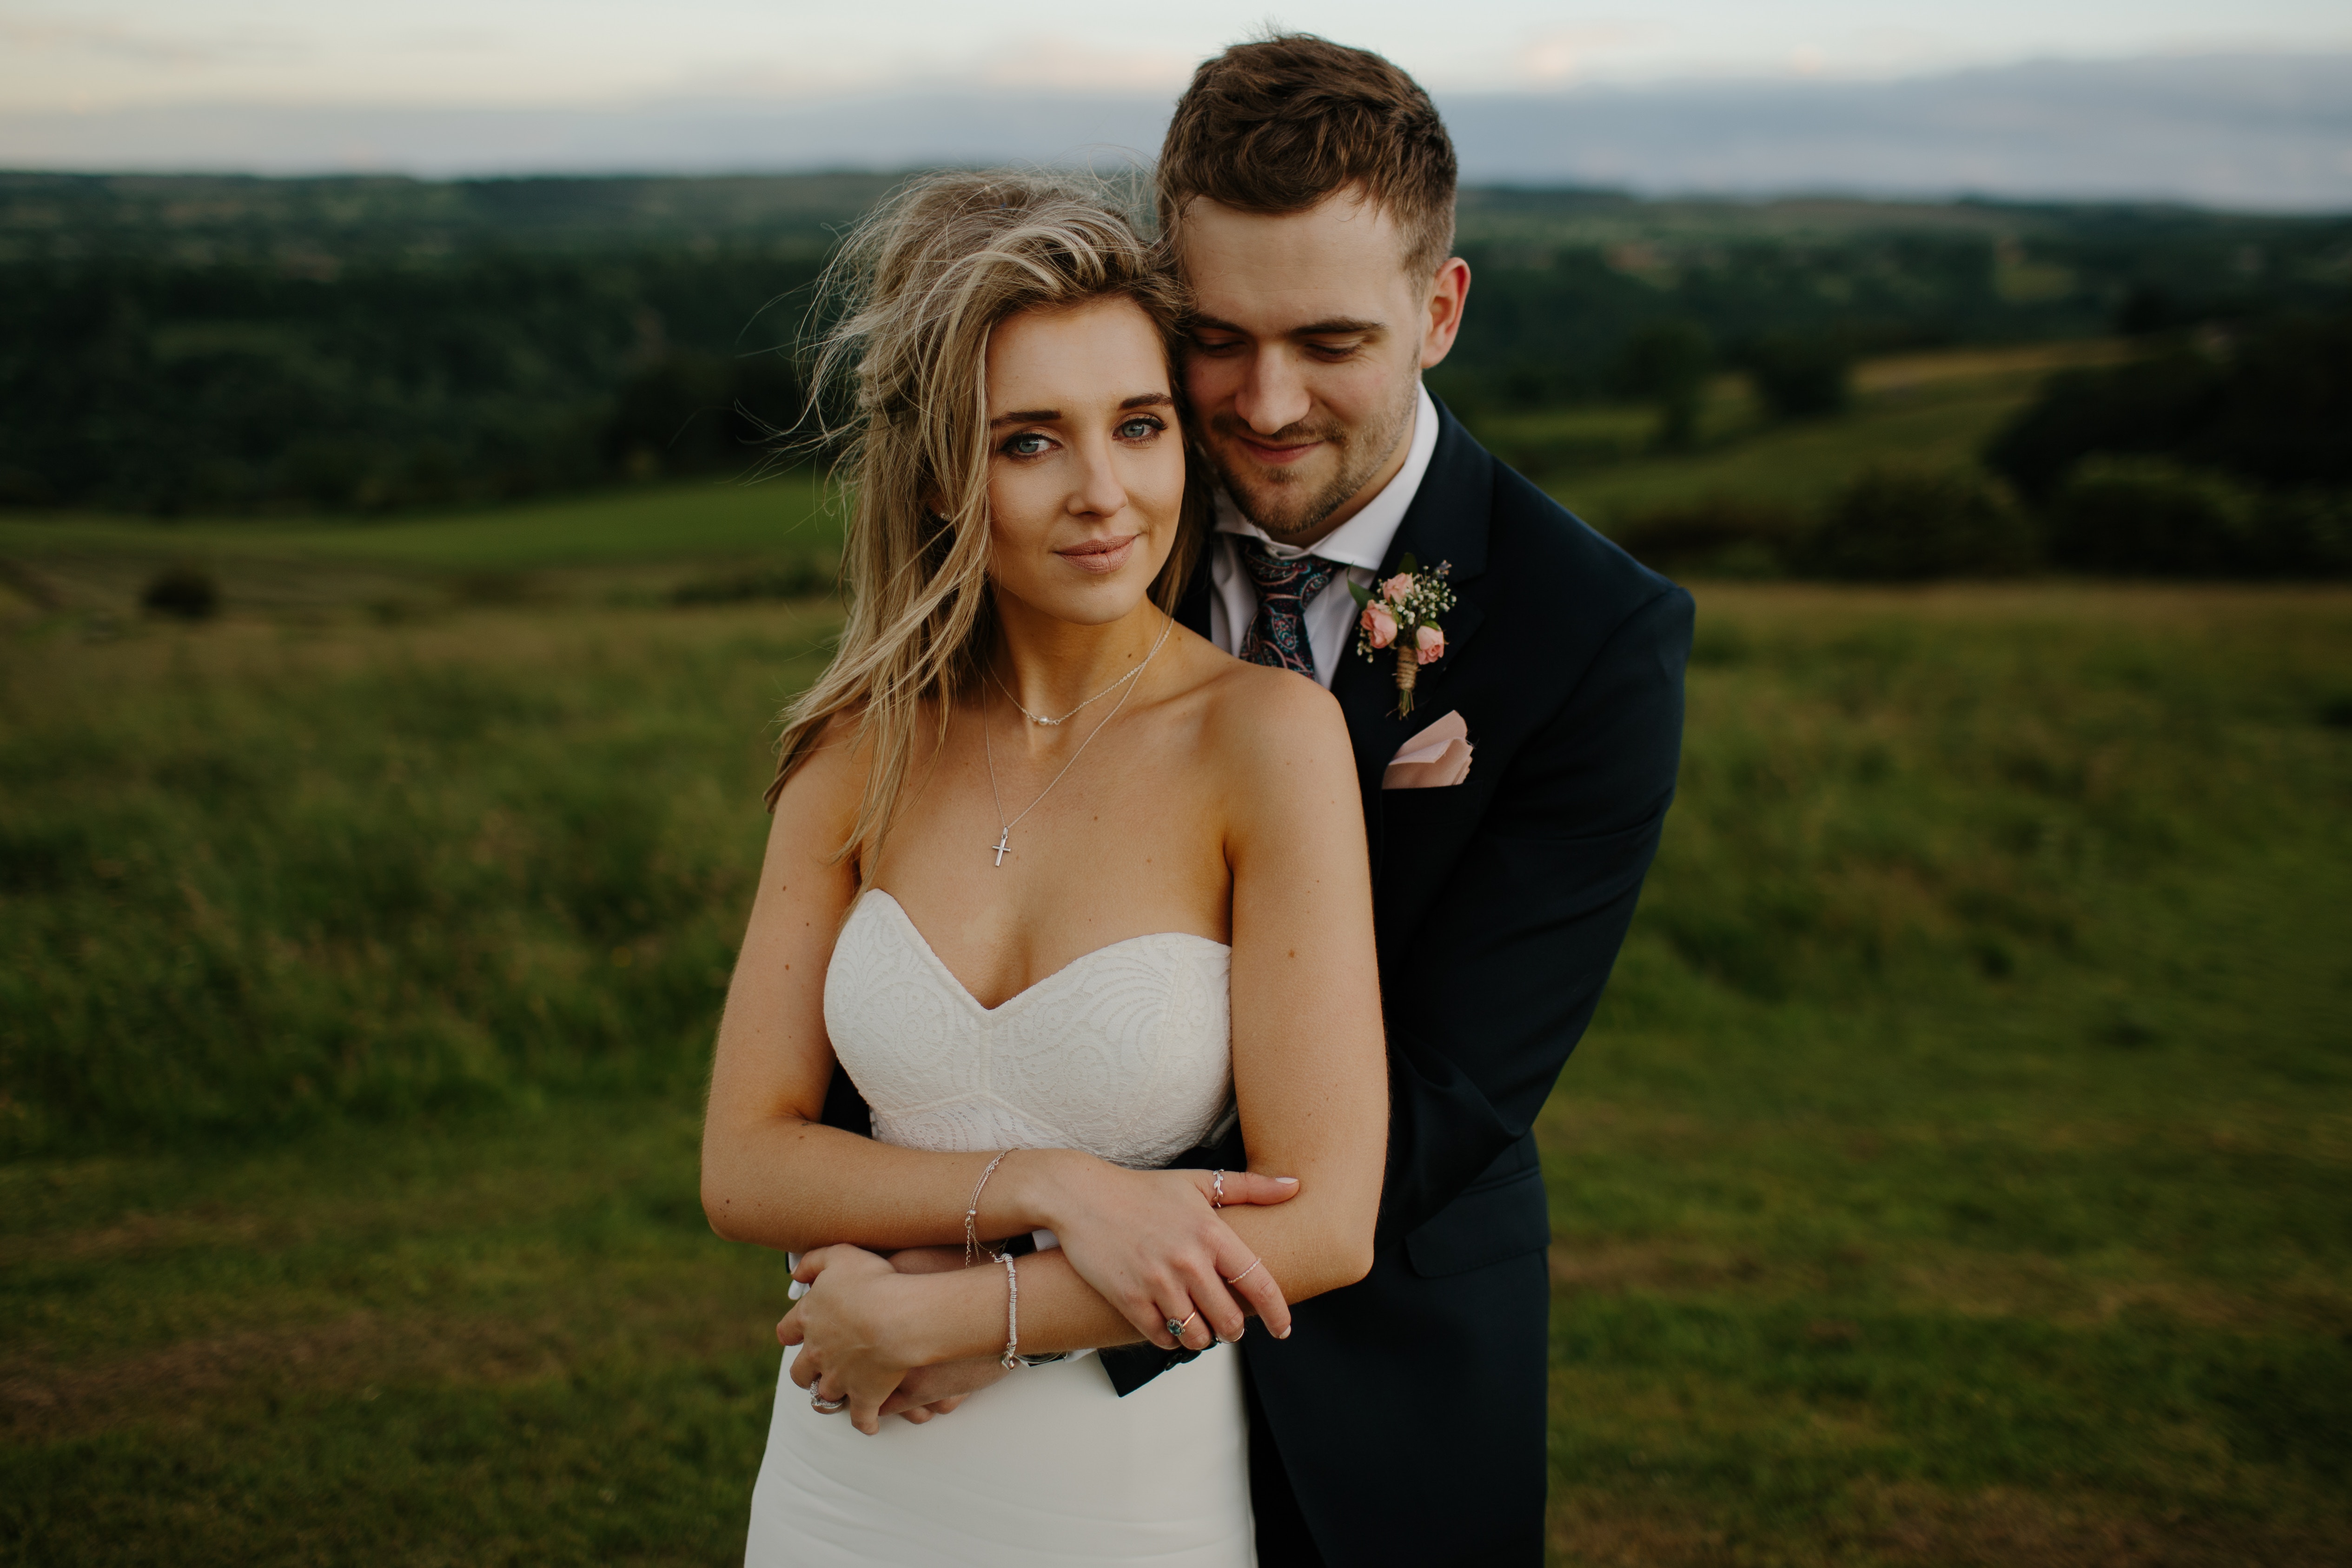
man, grass, girl, woman, field, romance, wedding, wedding dress, bride, groom, smile, ceremony, cool image, fun, dress, happiness, photograph, beauty, event, cool photo, gown, photo shoot, formal wear, bridal clothing, flash photography